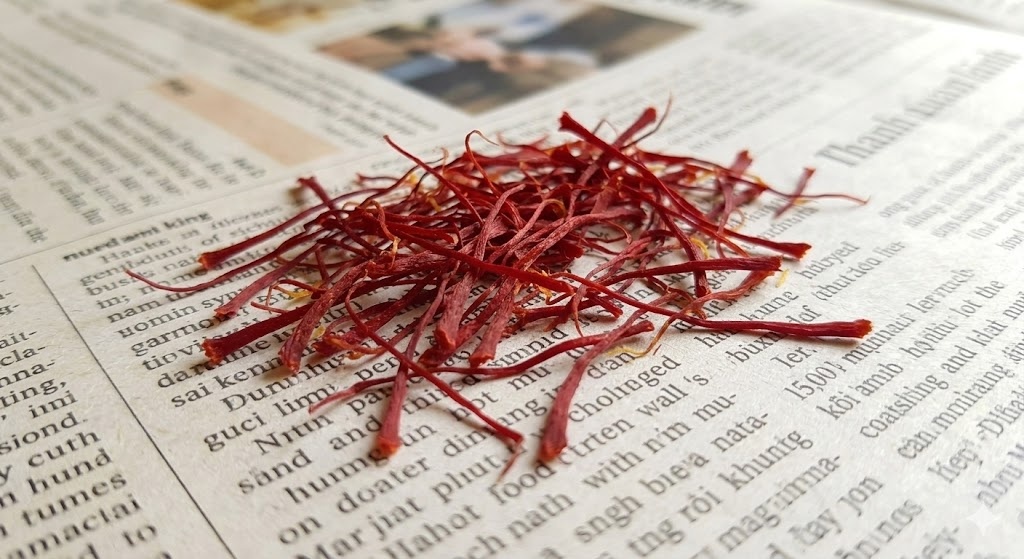
Saffron quality class: mogra